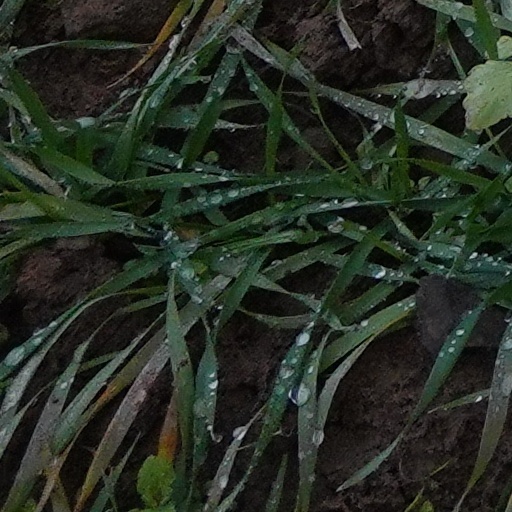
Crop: wheat